Parkersburg, West Virginia

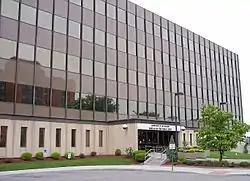
Bureau of the Fiscal Service office

In the city the population was spread out, with 21.2% under the age of 18, 9.1% from 18 to 24, 27.1% from 25 to 44, 23.7% from 45 to 64, and 18.9% who were 65 years of age or older. The median age was 40 years. For every 100 females, there were 87.6 males. For every 100 females age 18 and over, there were 83.9 males.